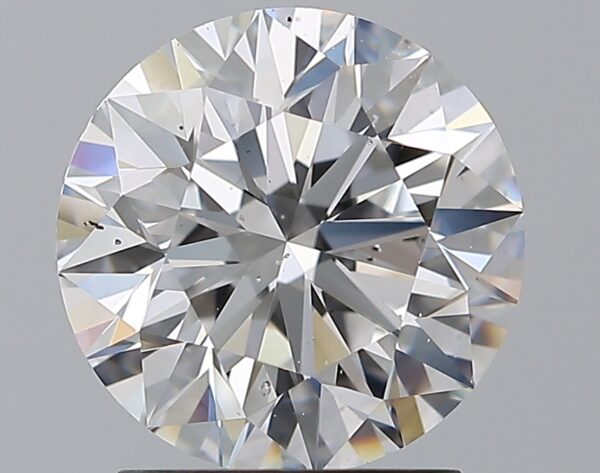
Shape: round
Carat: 2.01
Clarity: SI1
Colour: D
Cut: EX
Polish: EX
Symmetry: EX
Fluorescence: N
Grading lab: GIA
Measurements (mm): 8.02 x 8.05 x 5.06